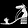
Label: Sandal